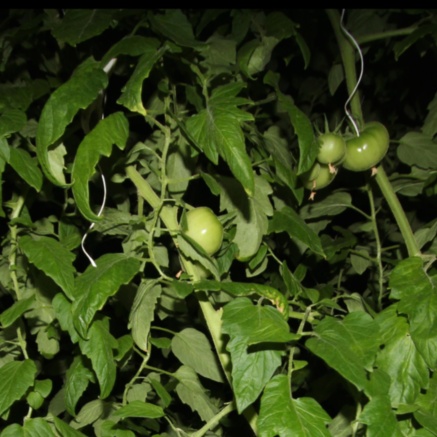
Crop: tomato